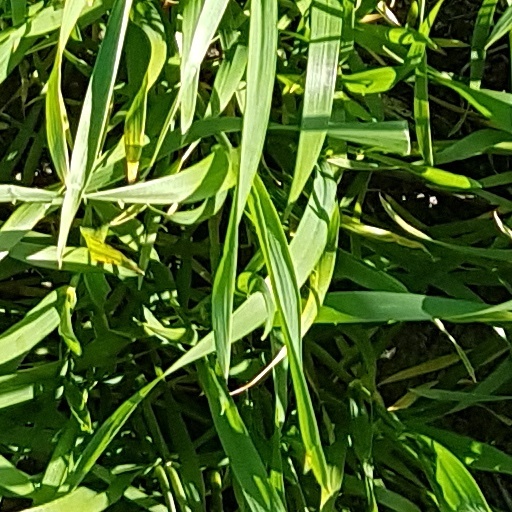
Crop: wheat